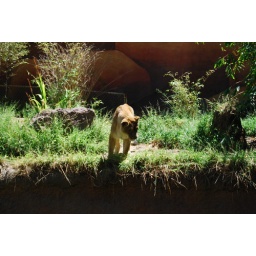
What you don't see is a duck that just landed in the water below the lion.Los Angeles County Zoo, California